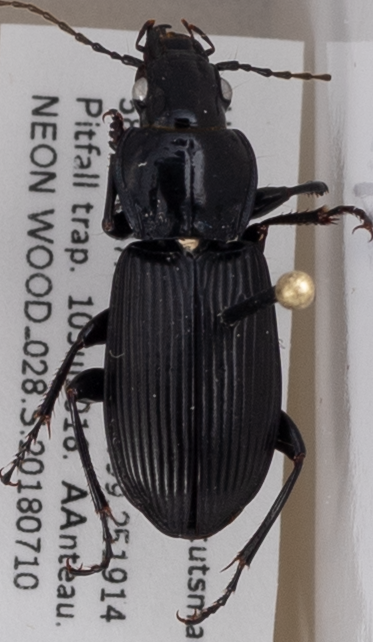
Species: Pterostichus melanarius melanarius
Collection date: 2018-07-10
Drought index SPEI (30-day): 0.396
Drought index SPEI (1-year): -0.404
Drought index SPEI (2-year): -0.172